Samuel Triplett

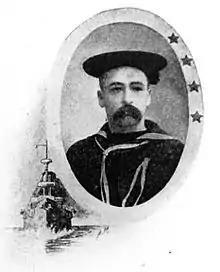
Samuel Triplett

Samuel S. Triplett (December 18, 1869 – August 26, 1957) was a United States Navy sailor and a recipient of the United States military's highest decoration—the Medal of Honor—for his actions in the Spanish–American War.